1992 Miller Genuine Draft 400 (Michigan)

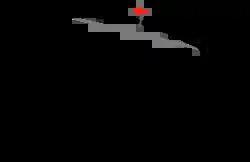
The layout of Michigan International Speedway, the venue where the race was held.

The race was held at Michigan International Speedway, a two-mile (3.2 km) moderate-banked D-shaped speedway located in Brooklyn, Michigan. The track is used primarily for NASCAR events. It is known as a "sister track" to Texas World Speedway as MIS's oval design was a direct basis of TWS, with moderate modifications to the banking in the corners, and was used as the basis of Auto Club Speedway. The track is owned by International Speedway Corporation. Michigan International Speedway is recognized as one of motorsports' premier facilities because of its wide racing surface and high banking (by open-wheel standards; the 18-degree banking is modest by stock car standards).